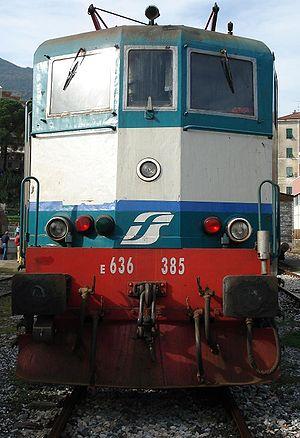
Les locomotives FS E.636 sont une des séries de locomotives électriques les plus connues en dotation des chemins de fer italiens.